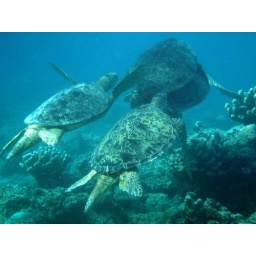
Photo by Sally Yanagihara3 male turtles chasing a female.